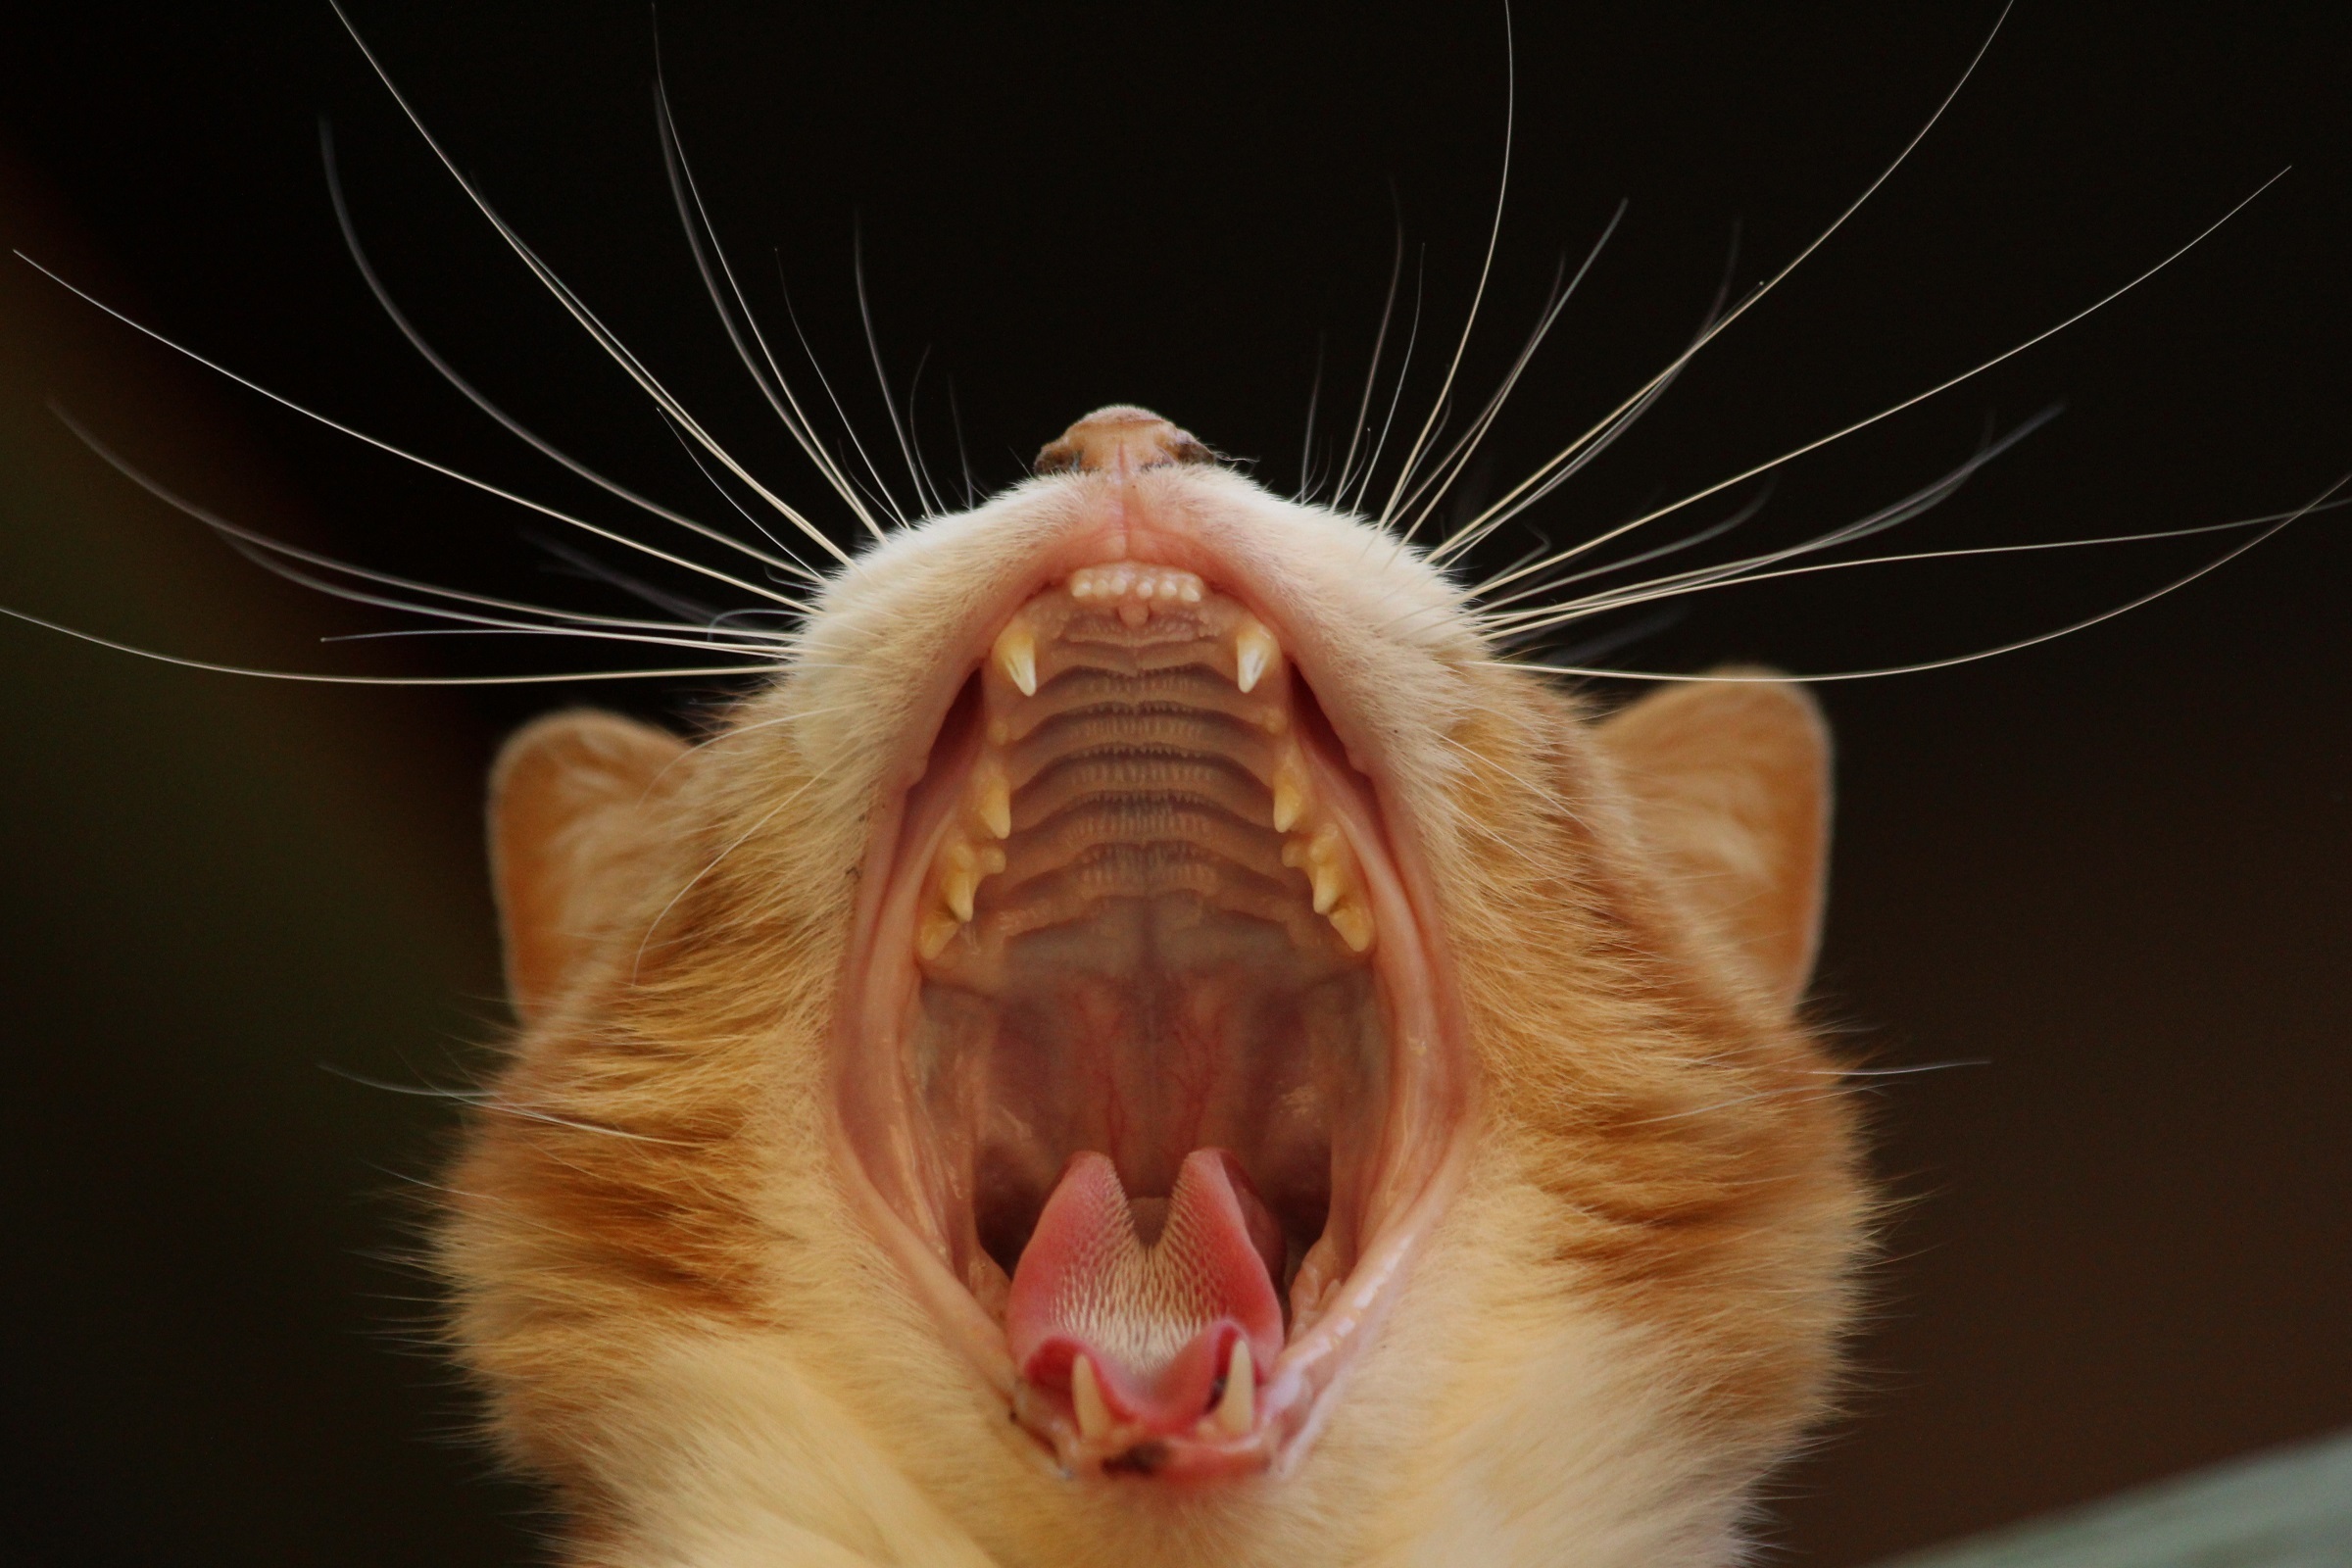
animal, cute, cat, feline, mammal, facial expression, fauna, mouth, yawn, close up, nose, whiskers, kitty, snout, sleepy, eye, furry, head, vertebrate, funny, tongue, tired, domestic, organ, teeth, adorable, yawning, macro photography, small to medium sized cats, cat like mammal